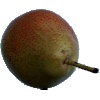
Label: Pear Forelle 1